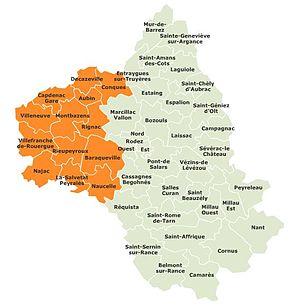
Territoire couvert par la deuxième circonscription de l'Aveyron, Midi-Pyrénées, France.
La deuxième circonscription de l'Aveyron est l'une des trois circonscriptions législatives françaises que compte le département de l'Aveyron situé en région Occitanie. Elle est représentée, pour la XVᵉ législature, par Anne Blanc, députée La République en marche !.